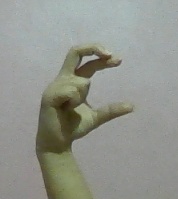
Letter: thal